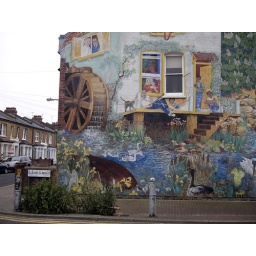
The Big Splash. The one window is real so occasionally the occupants of house appear in the mural.